Remain in Light

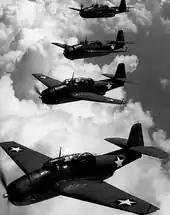
Grumman Avengers, used by the US Navy, in which Weymouth's father had served, inspired the initial cover art, later used on the back of the LP sleeve after the album name change.

"Remain in Light" has been variously described as new wave, post-punk, worldbeat, dance-rock, art pop, art rock, avant-pop, Afrobeat, and psychedelic funk. Critic Stephen Thomas Erlewine called the album a "dense amalgam of African percussion, funk bass and keyboards, pop songs, and electronics." "Far Out" described the album as containing "funk-rock musings". It contains eight songs with a "striking free-associative feel", according to psychoanalyst Michael A. Brog, in that there is no extended thought process that can be followed in its stream-of-consciousness lyrics. Gans instructed Byrne to be freer with his lyrical content, advising him that "rational thinking has its limits".